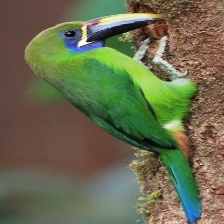
Species: BLUE THROATED TOUCANET
Scientific name: AULACORHYNCHUS CAERULEOGULARIS
ImageNet parent category: toucan